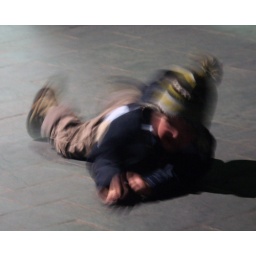
Lying on the floor in the Raubtiere building